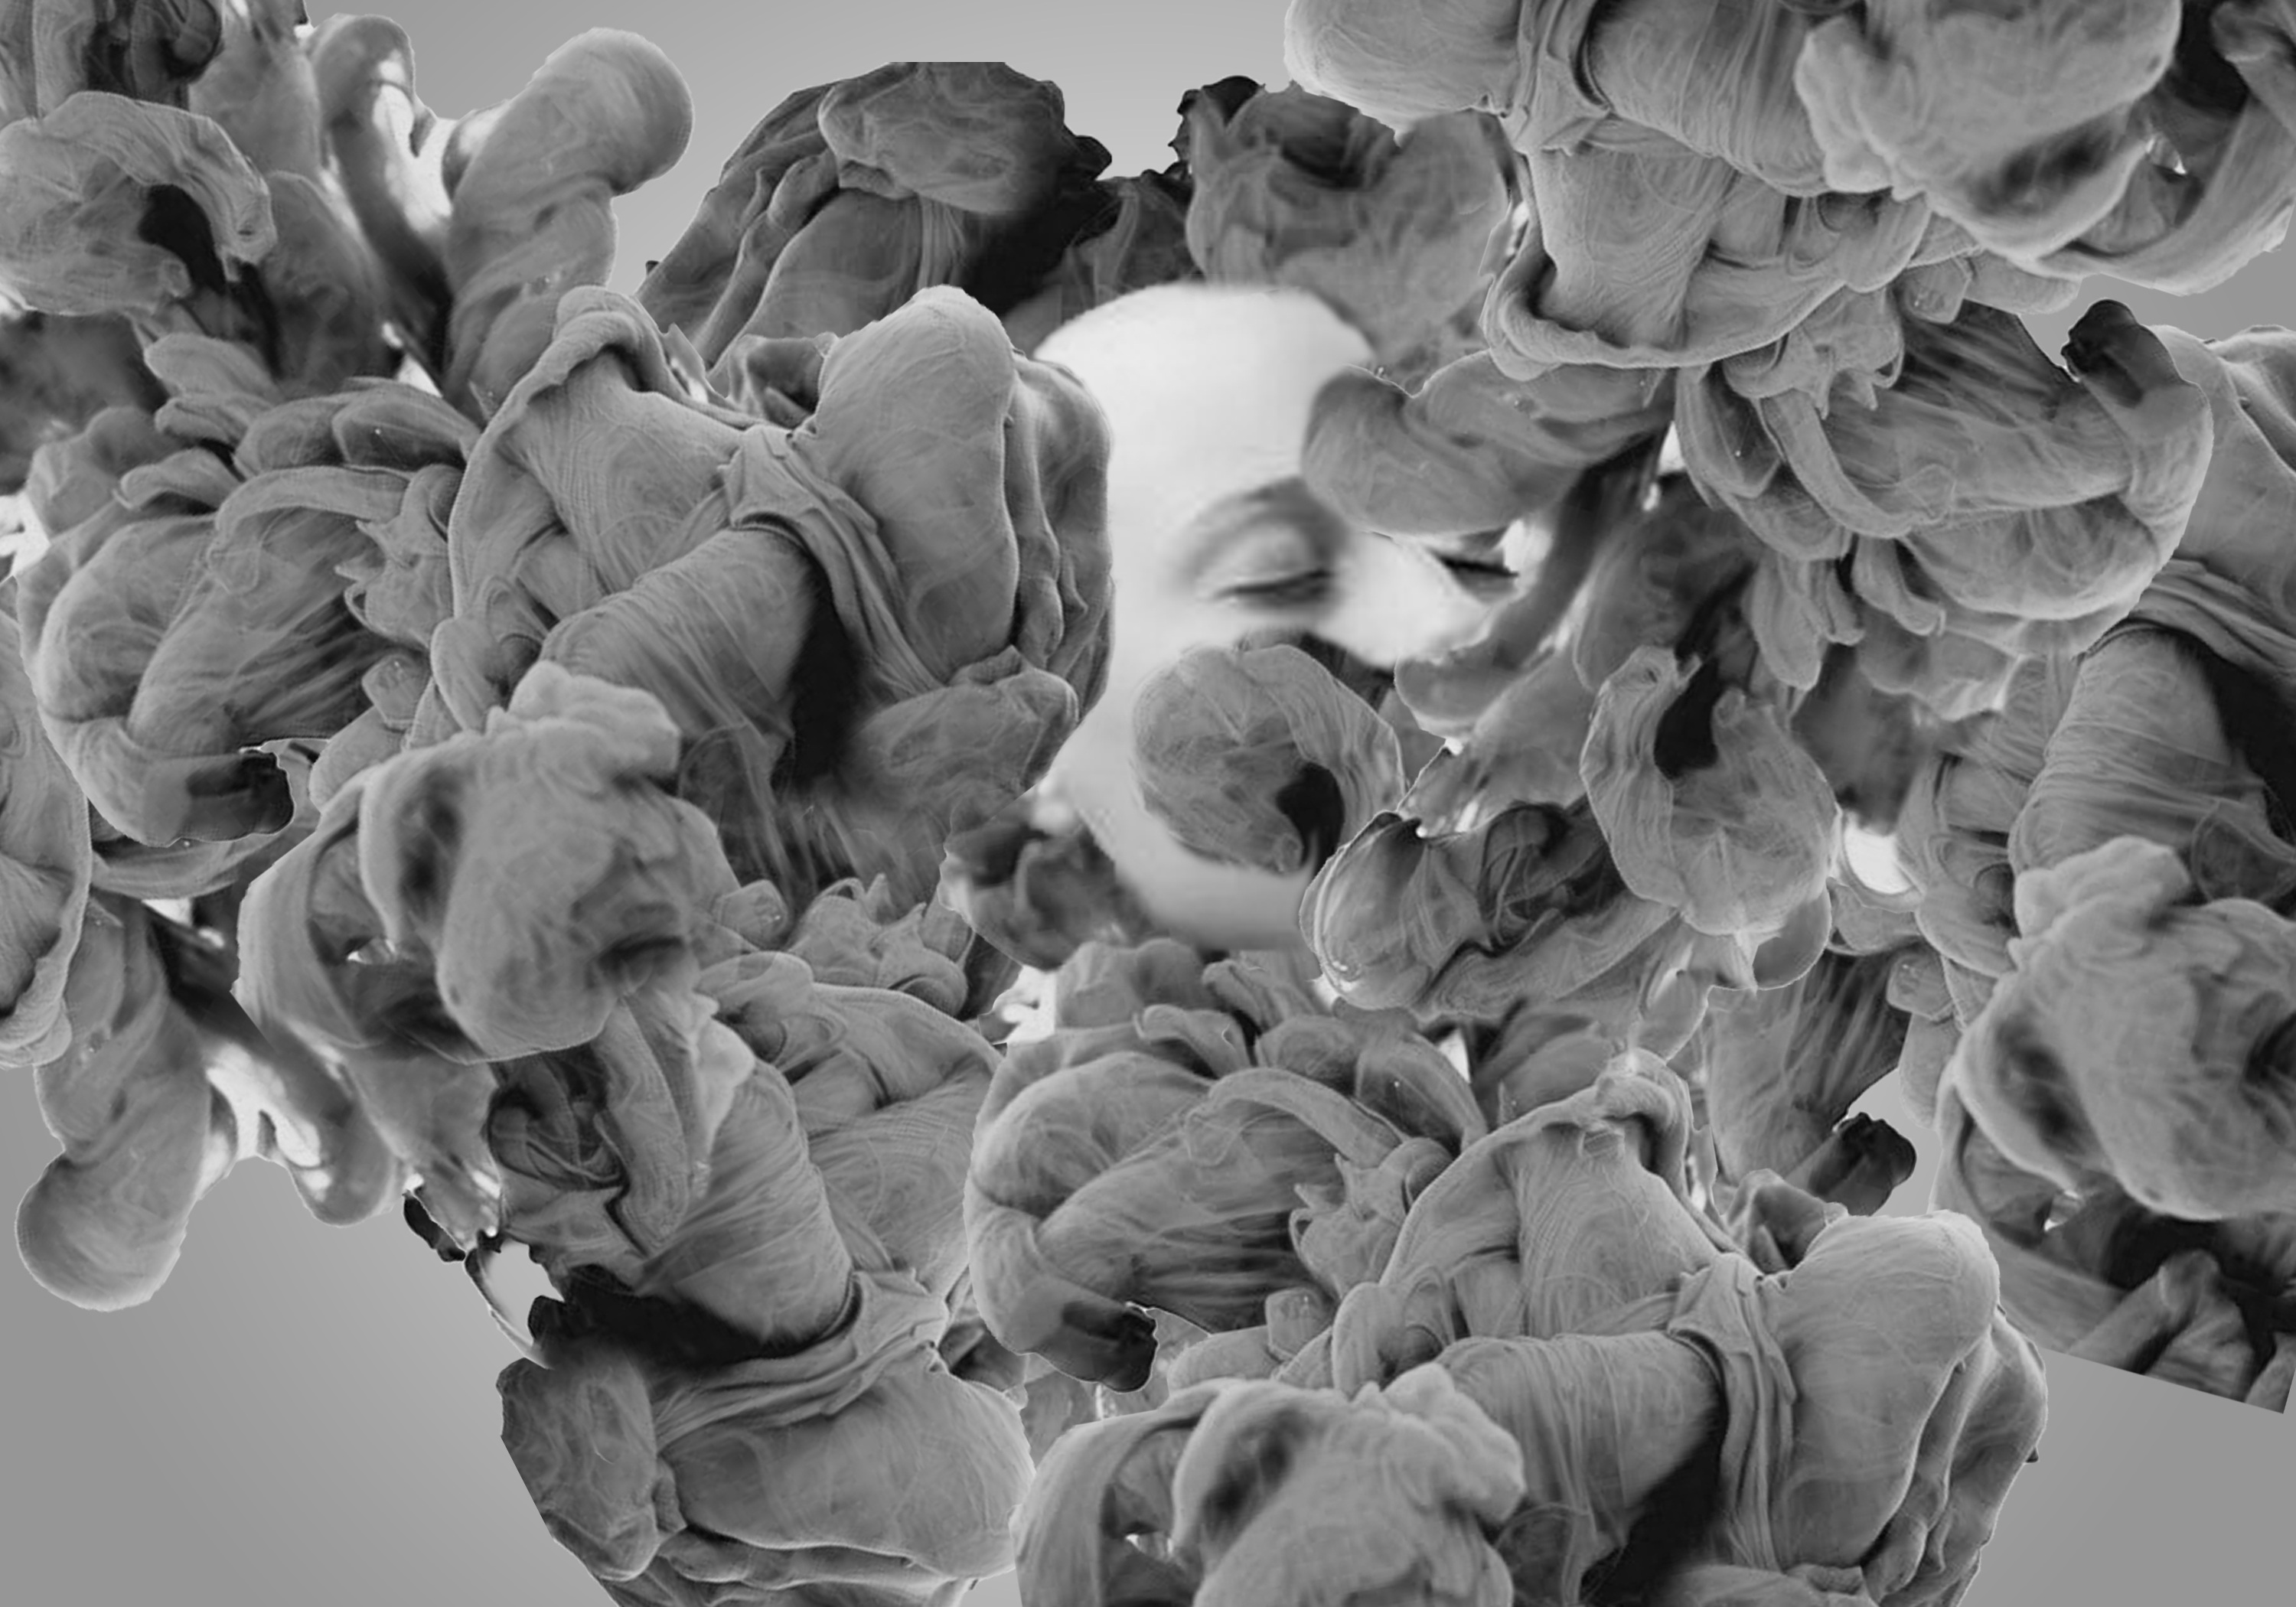
abstract, black and white, photography, smoke, monochrome, face, sculpture, art, monochrome photography